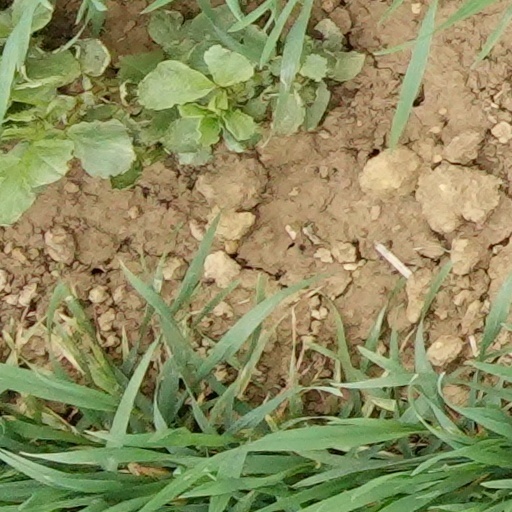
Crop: wheat